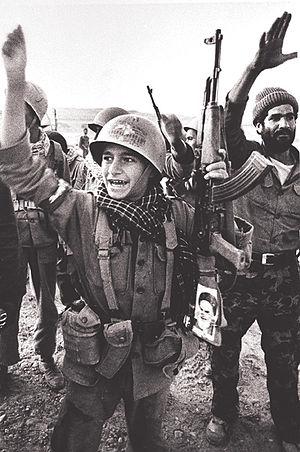
1982 est une année commune commençant un vendredi.
L'AK-63 est une variante hongroise du fusil d'assaut AKM tout comme l'AMD-65. Elle remplaça l'AKM-63 à partir de 1977.